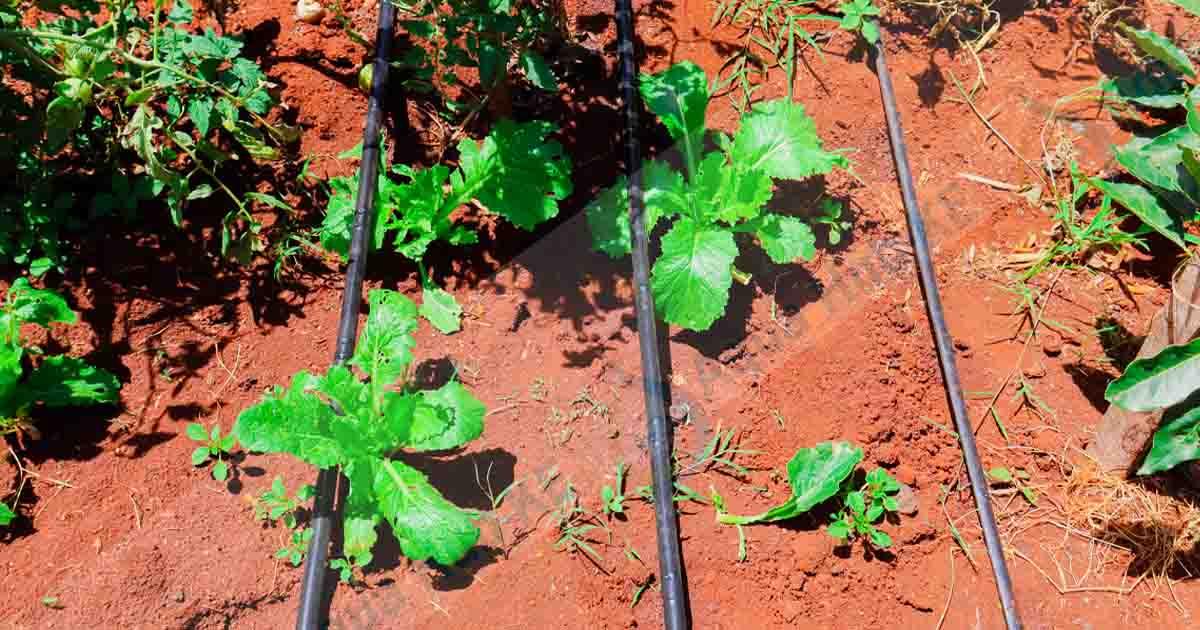
Shamba dogo la mazao ya chakula kama vile chanizi, linatumia mfumo wa kisasa wa umwagiliaji shambani, kwa njia ya mabomba ya plastiki yanayosafirisha maji.